Chuu

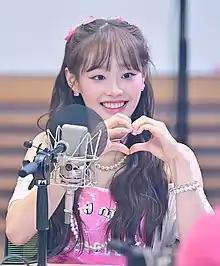
Chuu in June 2022.

On May 10, 2019, Chuu made her acting debut and starred in the web drama "Dating Class" as Han Eun-sol. In July to September, she co-hosted the second season of the variety show "Insane Quiz Show" with MJ of Astro and Il-hoon of BtoB. The show brings in two celebrity guests each episode and have them partake with them in various challenges.